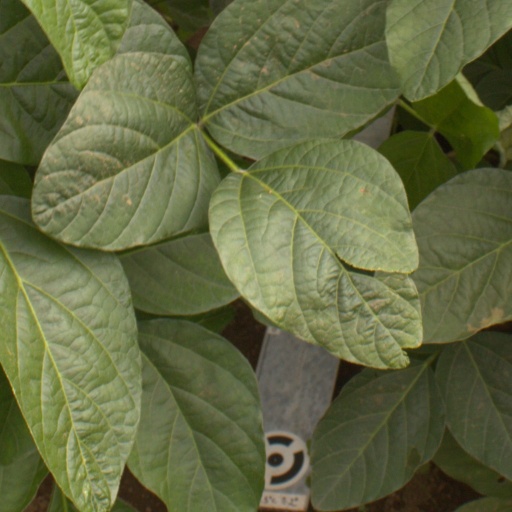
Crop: soybean